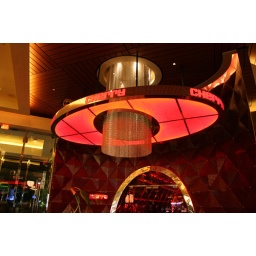
cherry club in the red rock